Illegal drug trade in Japan

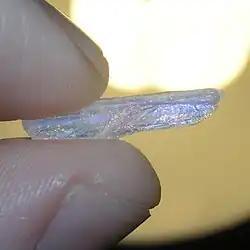
Methamphetamine crystal

In the 1990s, the Japanese economy experienced a severe recession, which caused economic development to stagnate, and drug abuse increased once again. Before 2002 psilocybin mushrooms were legal in Japan and could be found in mail-order shops, online vendors and in smart shops throughout Japan. A member of Japan's Health Ministry narcotics division, Hideo Eno, stated that prior to 2002, psilocybin mushrooms could be found anywhere. Japan Health, Labor and Welfare Ministry added psilocybin mushrooms to Schedule Narcotics of Narcotic and Psychotropic Drug Control Law in June of 2002, possibly in preparation for the World Cup, as well as possibly a response to instances of inexperienced people panicking and injuring themselves while under the influence of psilocybin mushrooms. At the same time, the prevalence of abuse shifted from organic solvents back to methamphetamine abuse, with a sharp decline in solvent-related arrests. These drugs come mainly from other Asian countries, such as China and South Korea. This was the time when people started to be able to buy drugs directly from drug dealers via cell phones and pagers. Also in the 1990s, the United States and Latin American countries intensified their war on drugs such as cocaine, and drug smugglers began to turn to the Japanese market, causing rapid growth in the circulation of cocaine in Japan.